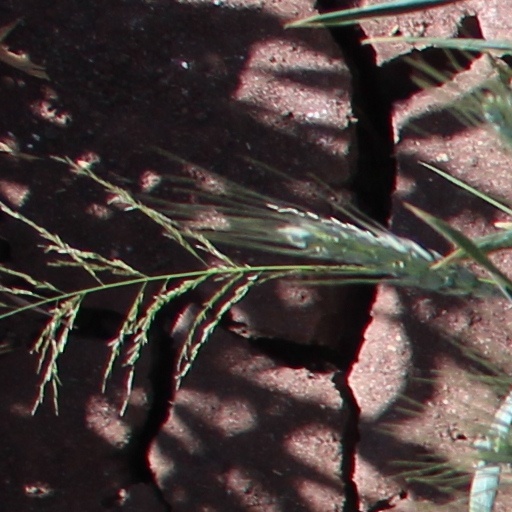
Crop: wheat